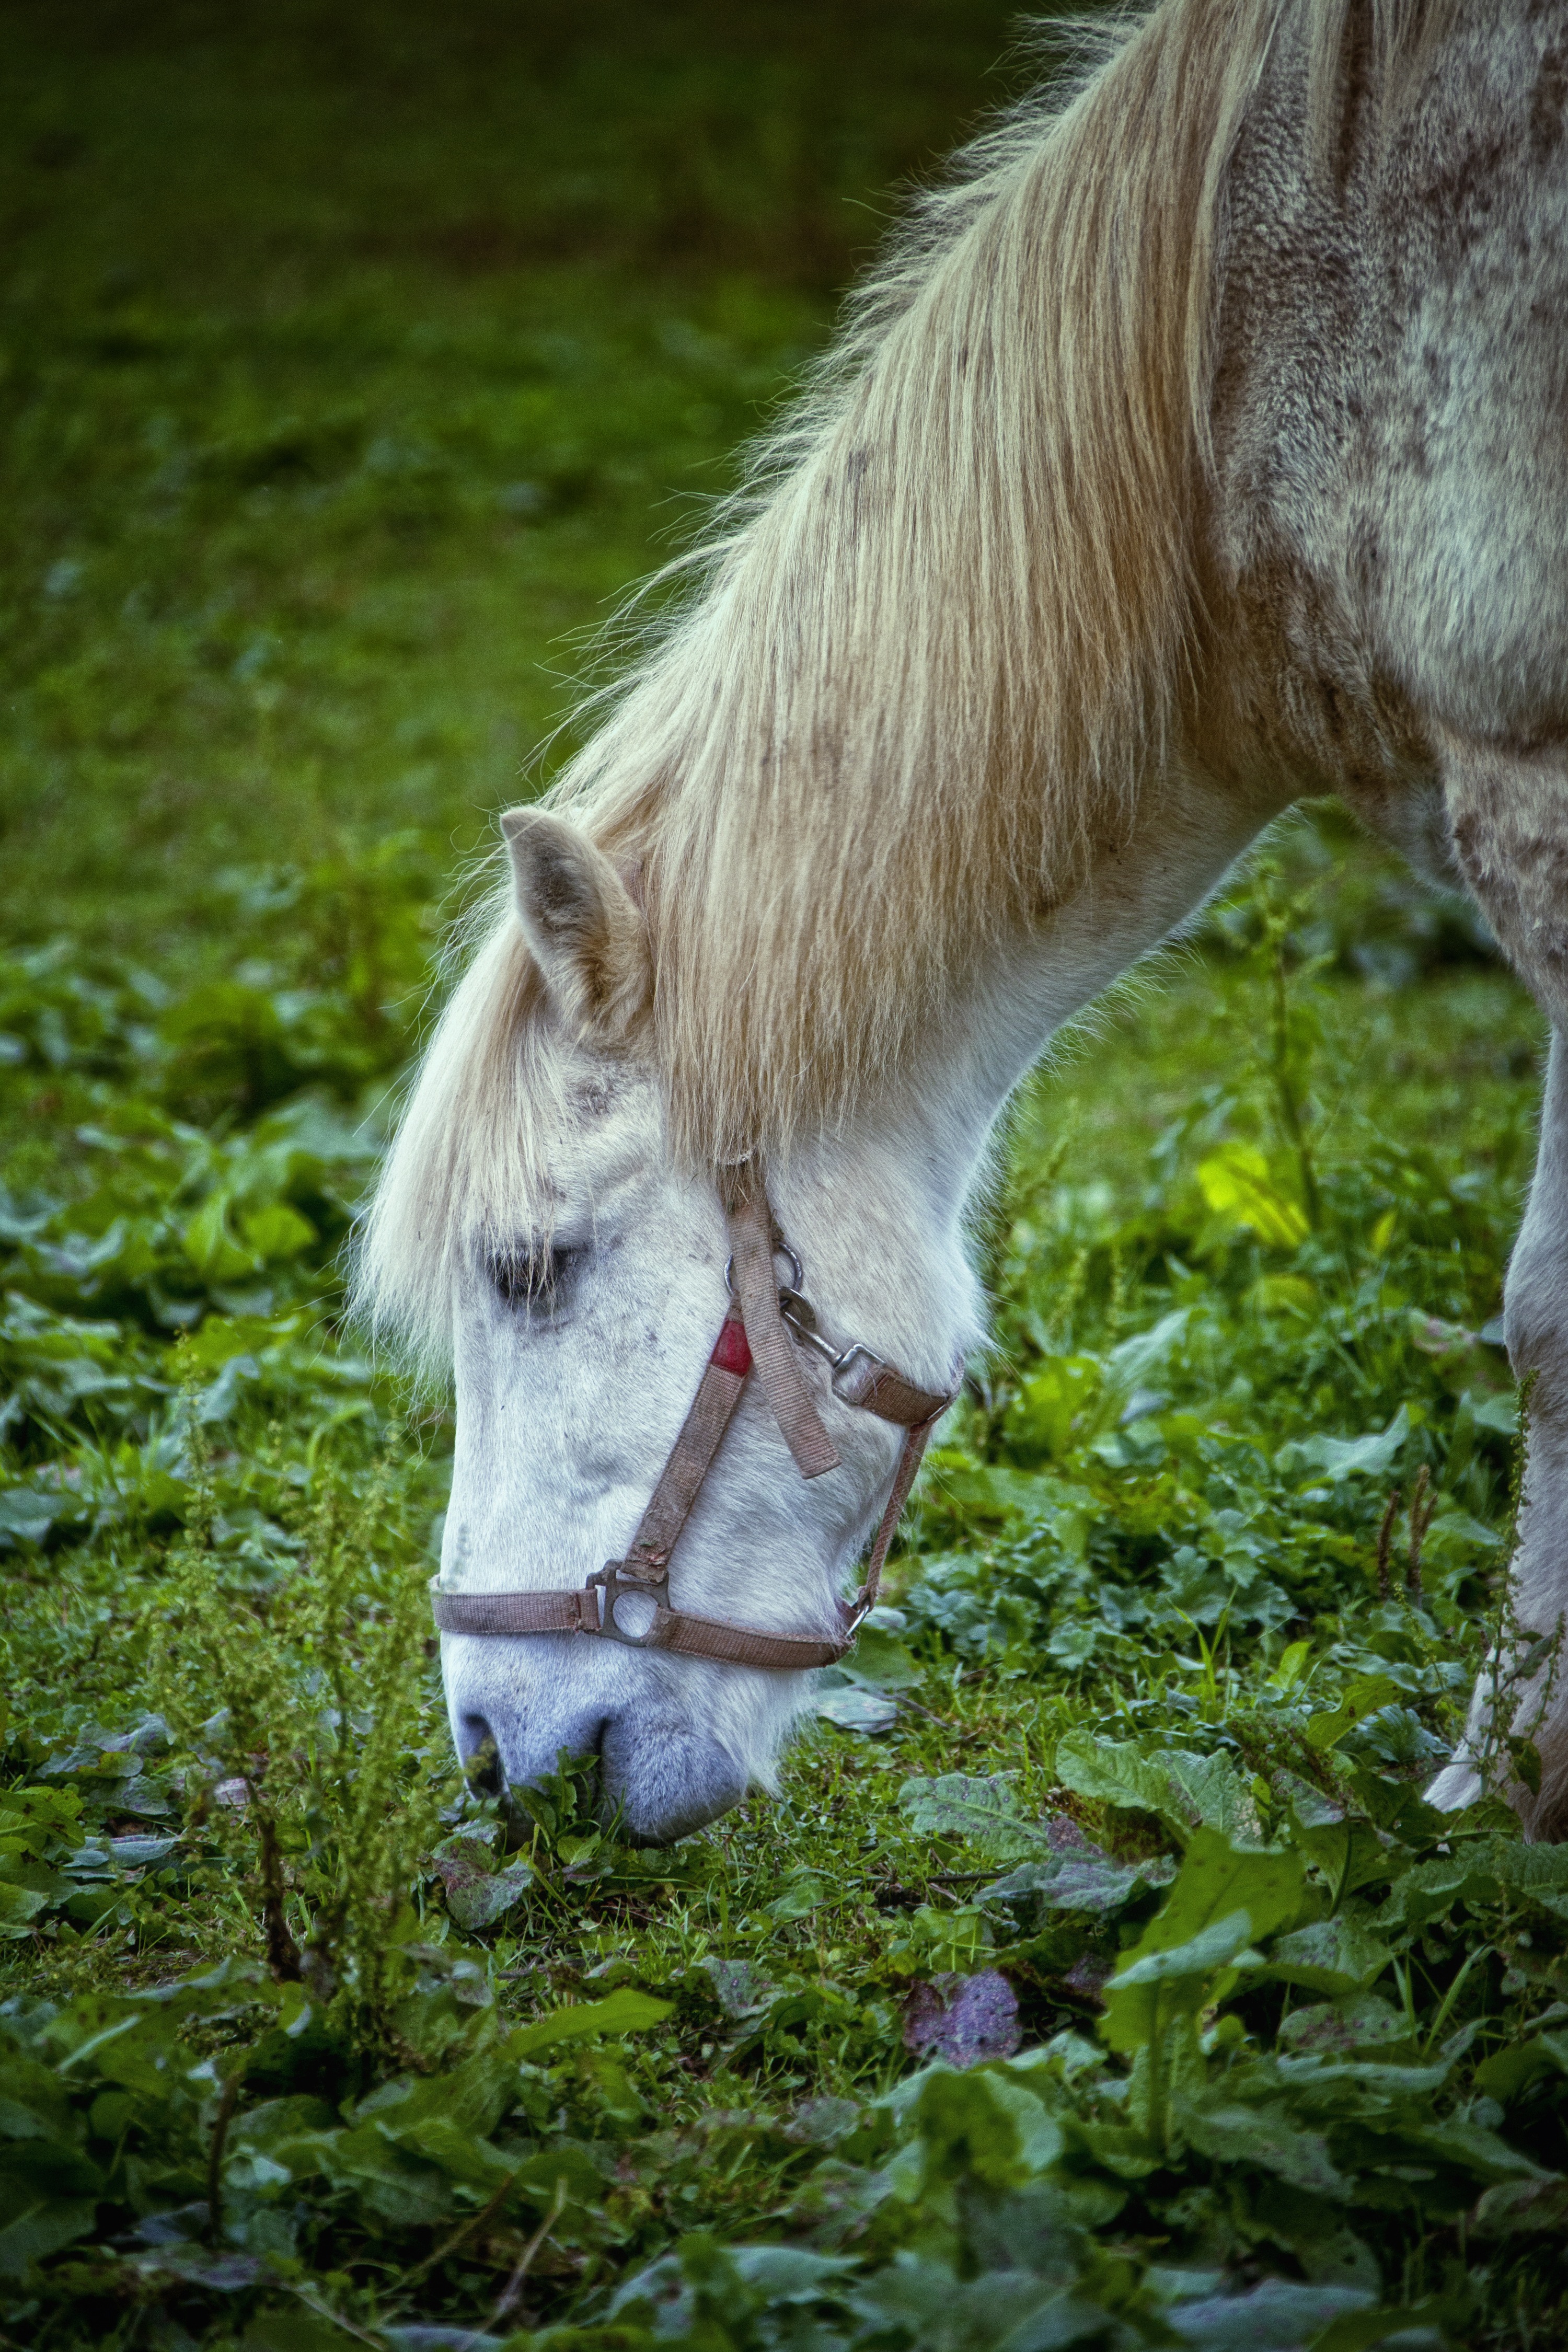
grass, white, meadow, flower, wildlife, pasture, grazing, horse, mammal, stallion, mane, fauna, animals, vertebrate, mare, foal, horse head, horse like mammal